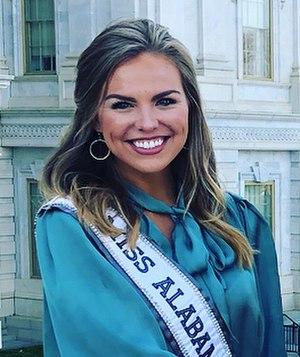
Miss Alabama USA est un concours de beauté féminin, destiné aux jeunes femmes âgées de 17 à 26 ans vivant en Alabama, qualificatif pour l’élection de Miss USA.